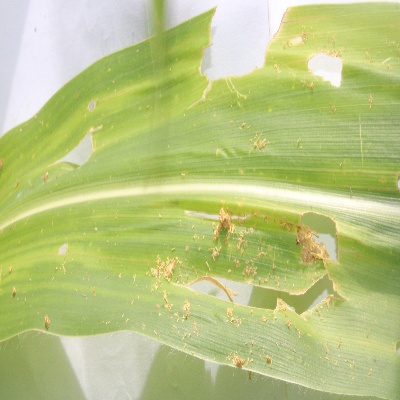
Crop: Maize
Condition: fall armyworm